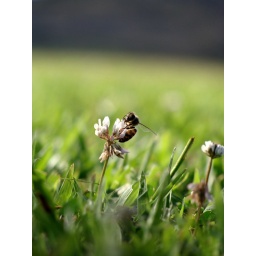
bees were flying around in the grass and i tried to get the best shot with out getting stung.